Indianapolis streetcar strike of 1913

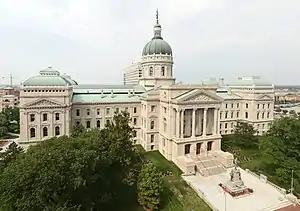
The Indiana Statehouse

At noon on November 6, an angry crowd began to gather at the Indiana Statehouse. Leaders issued a series of demands to the governor and began clamoring for him to appear and address their demands in person. They wanted him to order the guard to leave the city, and call a special session of the Indiana General Assembly to have their grievances addressed by legislation. If the governor refused, they threatened more violence. Although advised by his friends to avoid contact with the crowd, Ralston, escorted by armed guardsmen, exited the statehouse and spoke to the crowd from the steps of the building. He delivered an impassioned speech and stated his reluctance at declaring martial law, but said he was forced to do so to prevent the further loss of life. He promised to withdraw the troops, negotiate with the union leaders, and draft legislation to reform working conditions. In exchange the strikers had to return to work and prove their good faith. His speech calmed the situation and the crowd began to disperse. Ralston was credited by the press and civic leaders like Jacob Piatt Dunn for ending the strike.